History of LSU Tigers football

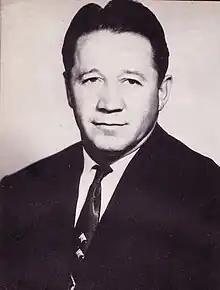
Gaynell Tinsley

Under head coach Bernie Moore, LSU won their first Southeastern Conference (SEC) Championship finishing with a 5–0 conference record and 9–2–0 overall in 1935. LSU played in their first Sugar Bowl game, falling to No. 4 TCU 3–2 at Tulane Stadium. The Tigers and Horned Frogs both took home the Williamson Poll national championship, which is not claimed by LSU. End Gaynell Tinsley was named a consensus All-American in 1935 and 1936, becoming the first All-America selection for LSU. Coach Moore once said, "Tinsley could have made All-American at any position. He was so tough, he made blockers quit. He's the greatest lineman I ever saw." Along with Tinsley in the line were Marvin Stewart, Justin Rukas, and Jeff Barrett. In the backfield were Mickal, Jesse Fatherree, and Pinky Rohm – all members of LSU's "Early Days" team of the century. The team's quarterback was Bill May, awarded the Jacobs Blocking Trophy in 1936. The 1936 team won the school's second SEC Championship finishing with a 6–0 conference record and 9–1–1 overall. The Tigers finished runner-up to Minnesota in the AP Poll. LSU won the Williamson Poll and Sagarin Ratings national championships, which are not claimed by the school. LSU's largest margin of victory, and most points scored in a football game came on November 21, in a game at Tiger Stadium against USL (University of Southwestern Louisiana, now University of Louisiana Lafayette). The final score was LSU 93, USL 0. The 1937 team featured Ken Kavanaugh and was upset by Vanderbilt using a hidden ball trick, the school's first-ever victory over a ranked opponent. This season also featured the first game in the Florida–LSU football rivalry, which was won 19–0 by LSU. In 1939, in a game against Holy Cross, Kavanaugh caught four touchdown passes in the 26–7 win. According to Kavanaugh and teammate Young Bussey, Kavanaugh found four rusty nails on the sideline during the game. The next week against Rice, he found another nail and scored another touchdown to give LSU a 7–0 win. The pattern continued against Loyola and Vanderbilt, as Kavanaugh found two nails before each game and in each scored two touchdowns. A sportswriter for the "Baton Rouge Advocate" claimed he saw coach Moore at a local store stocking up on nails before LSU's game against No. 1 Tennessee. Kavanaugh failed to score in the game, however, and the Tigers lost 20–0. The Nashville Banner named Kavanaugh co-MVP of the Southeastern Conference along with Bob Foxx of Tennessee. Kavanaugh was a consensus All-America selection for the 1939 All-America Team. The 1943 team was led by Steve Van Buren, moved to running back because of a lack of players due to World War II conscription, and won the Orange Bowl. Van Buren led the NCAA in scoring that season, with 98 points (110 including the bowl game). The 1946 team played in one of the most notable instances of the Cotton Bowl Classic – "Ice Bowl." LSU, led by head coach Moore and quarterback Y. A. Tittle, entered the game against Arkansas with a 9–1 record. Ice, sleet and snow pelted the stadium as LSU players filled oil drums with charcoal and started fires for makeshift heaters while fans built fires in the stands. LSU dominated the game with a 271–54 advantage in total yards and 15–1 advantage in first downs, but that did not equate to the numbers on the scoreboard; the game ended in a 0–0 tie and LSU finished the season 9–1–1.